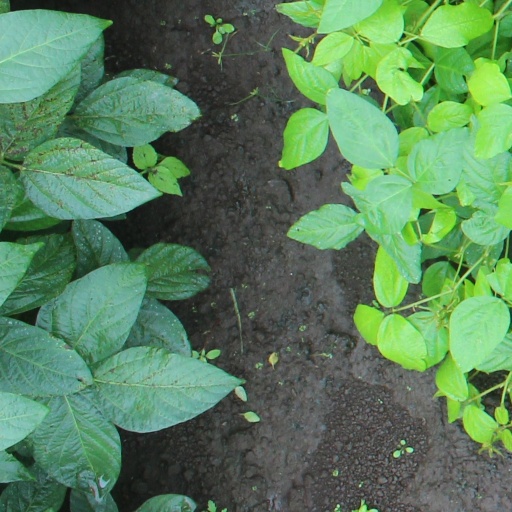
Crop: soybean